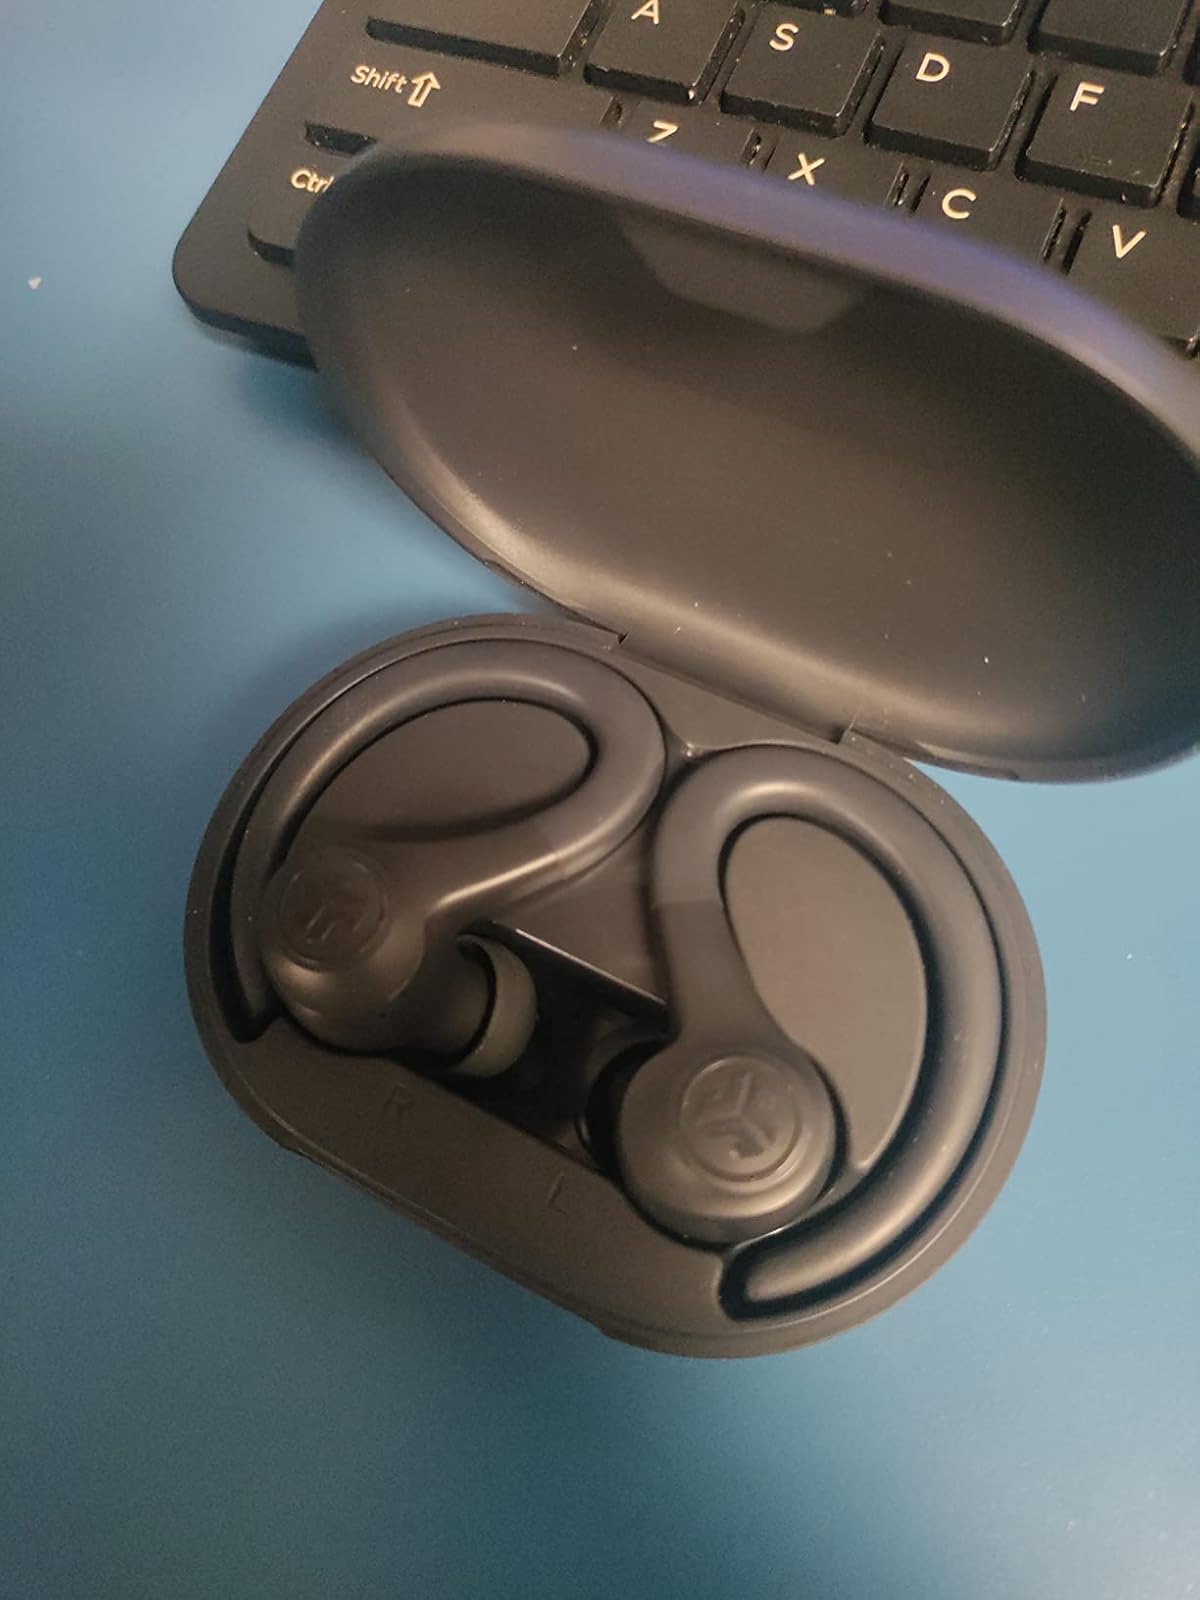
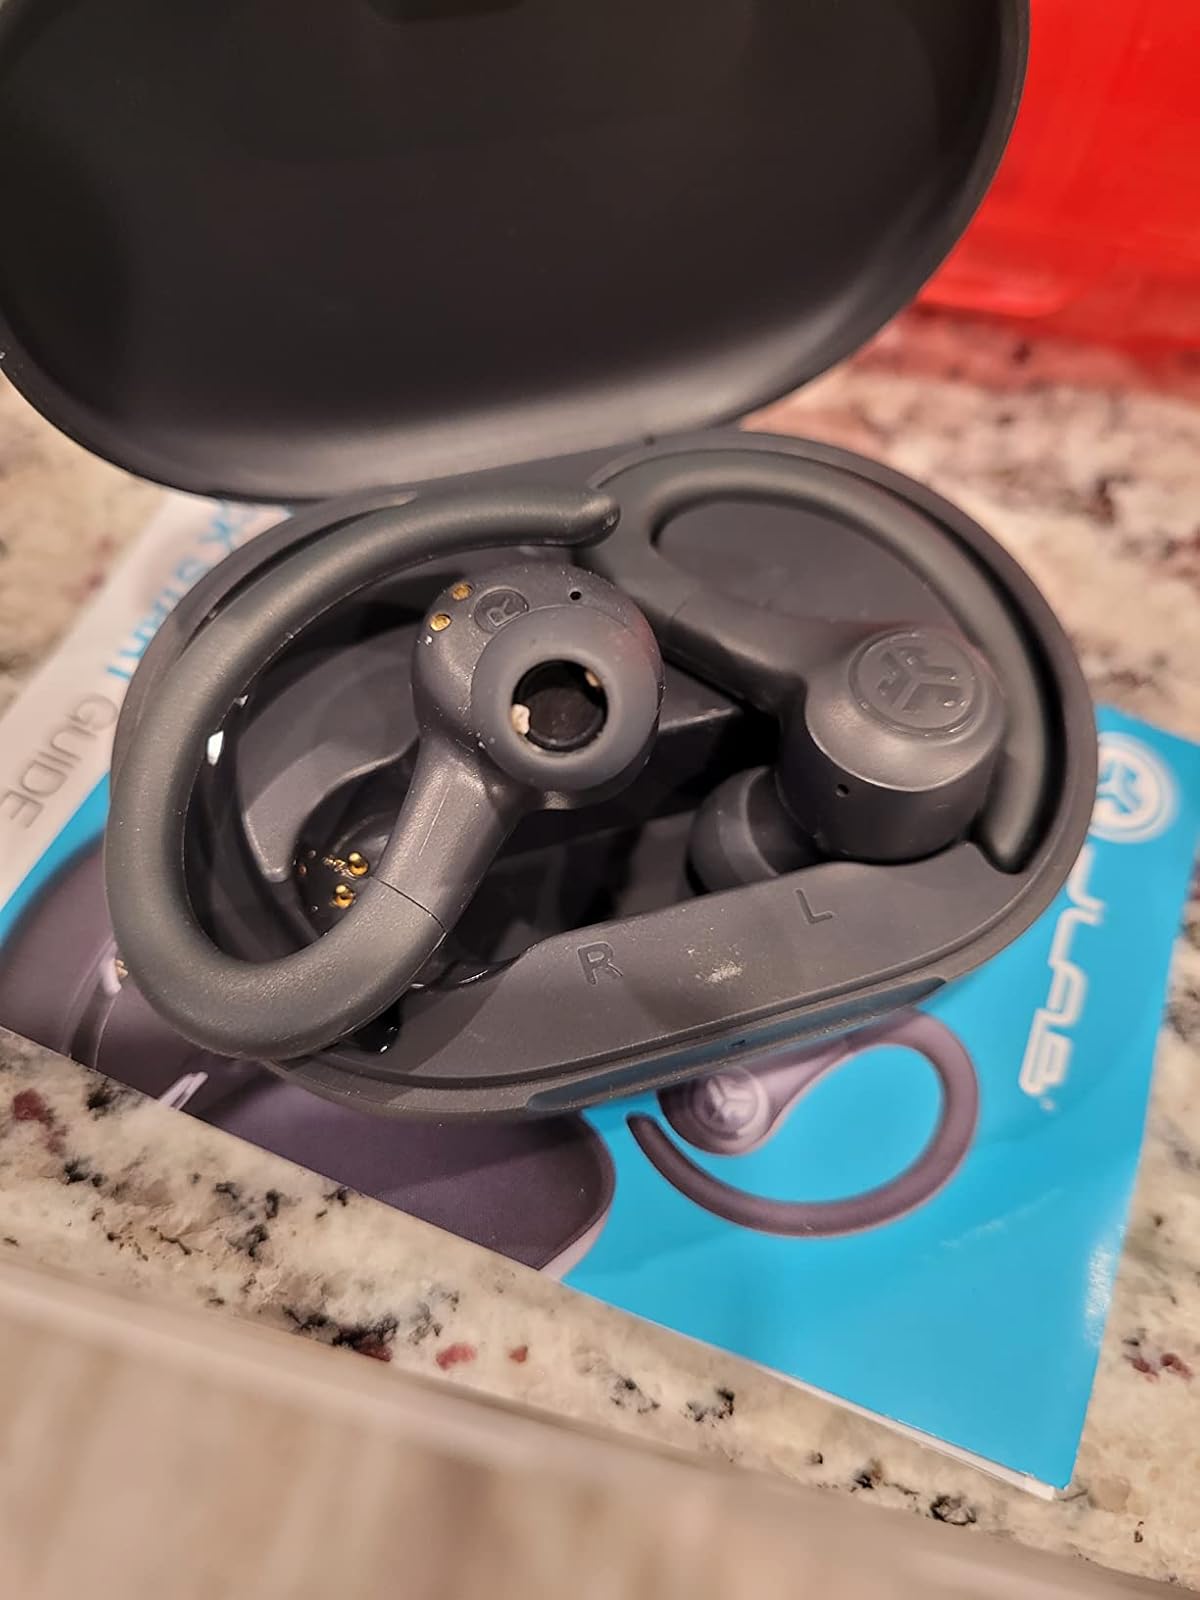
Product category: earbuds
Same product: yes